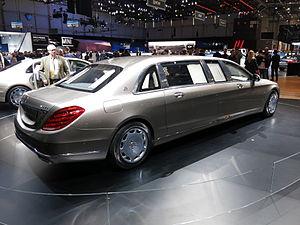
Salon international de l'automobile de Genève 2015